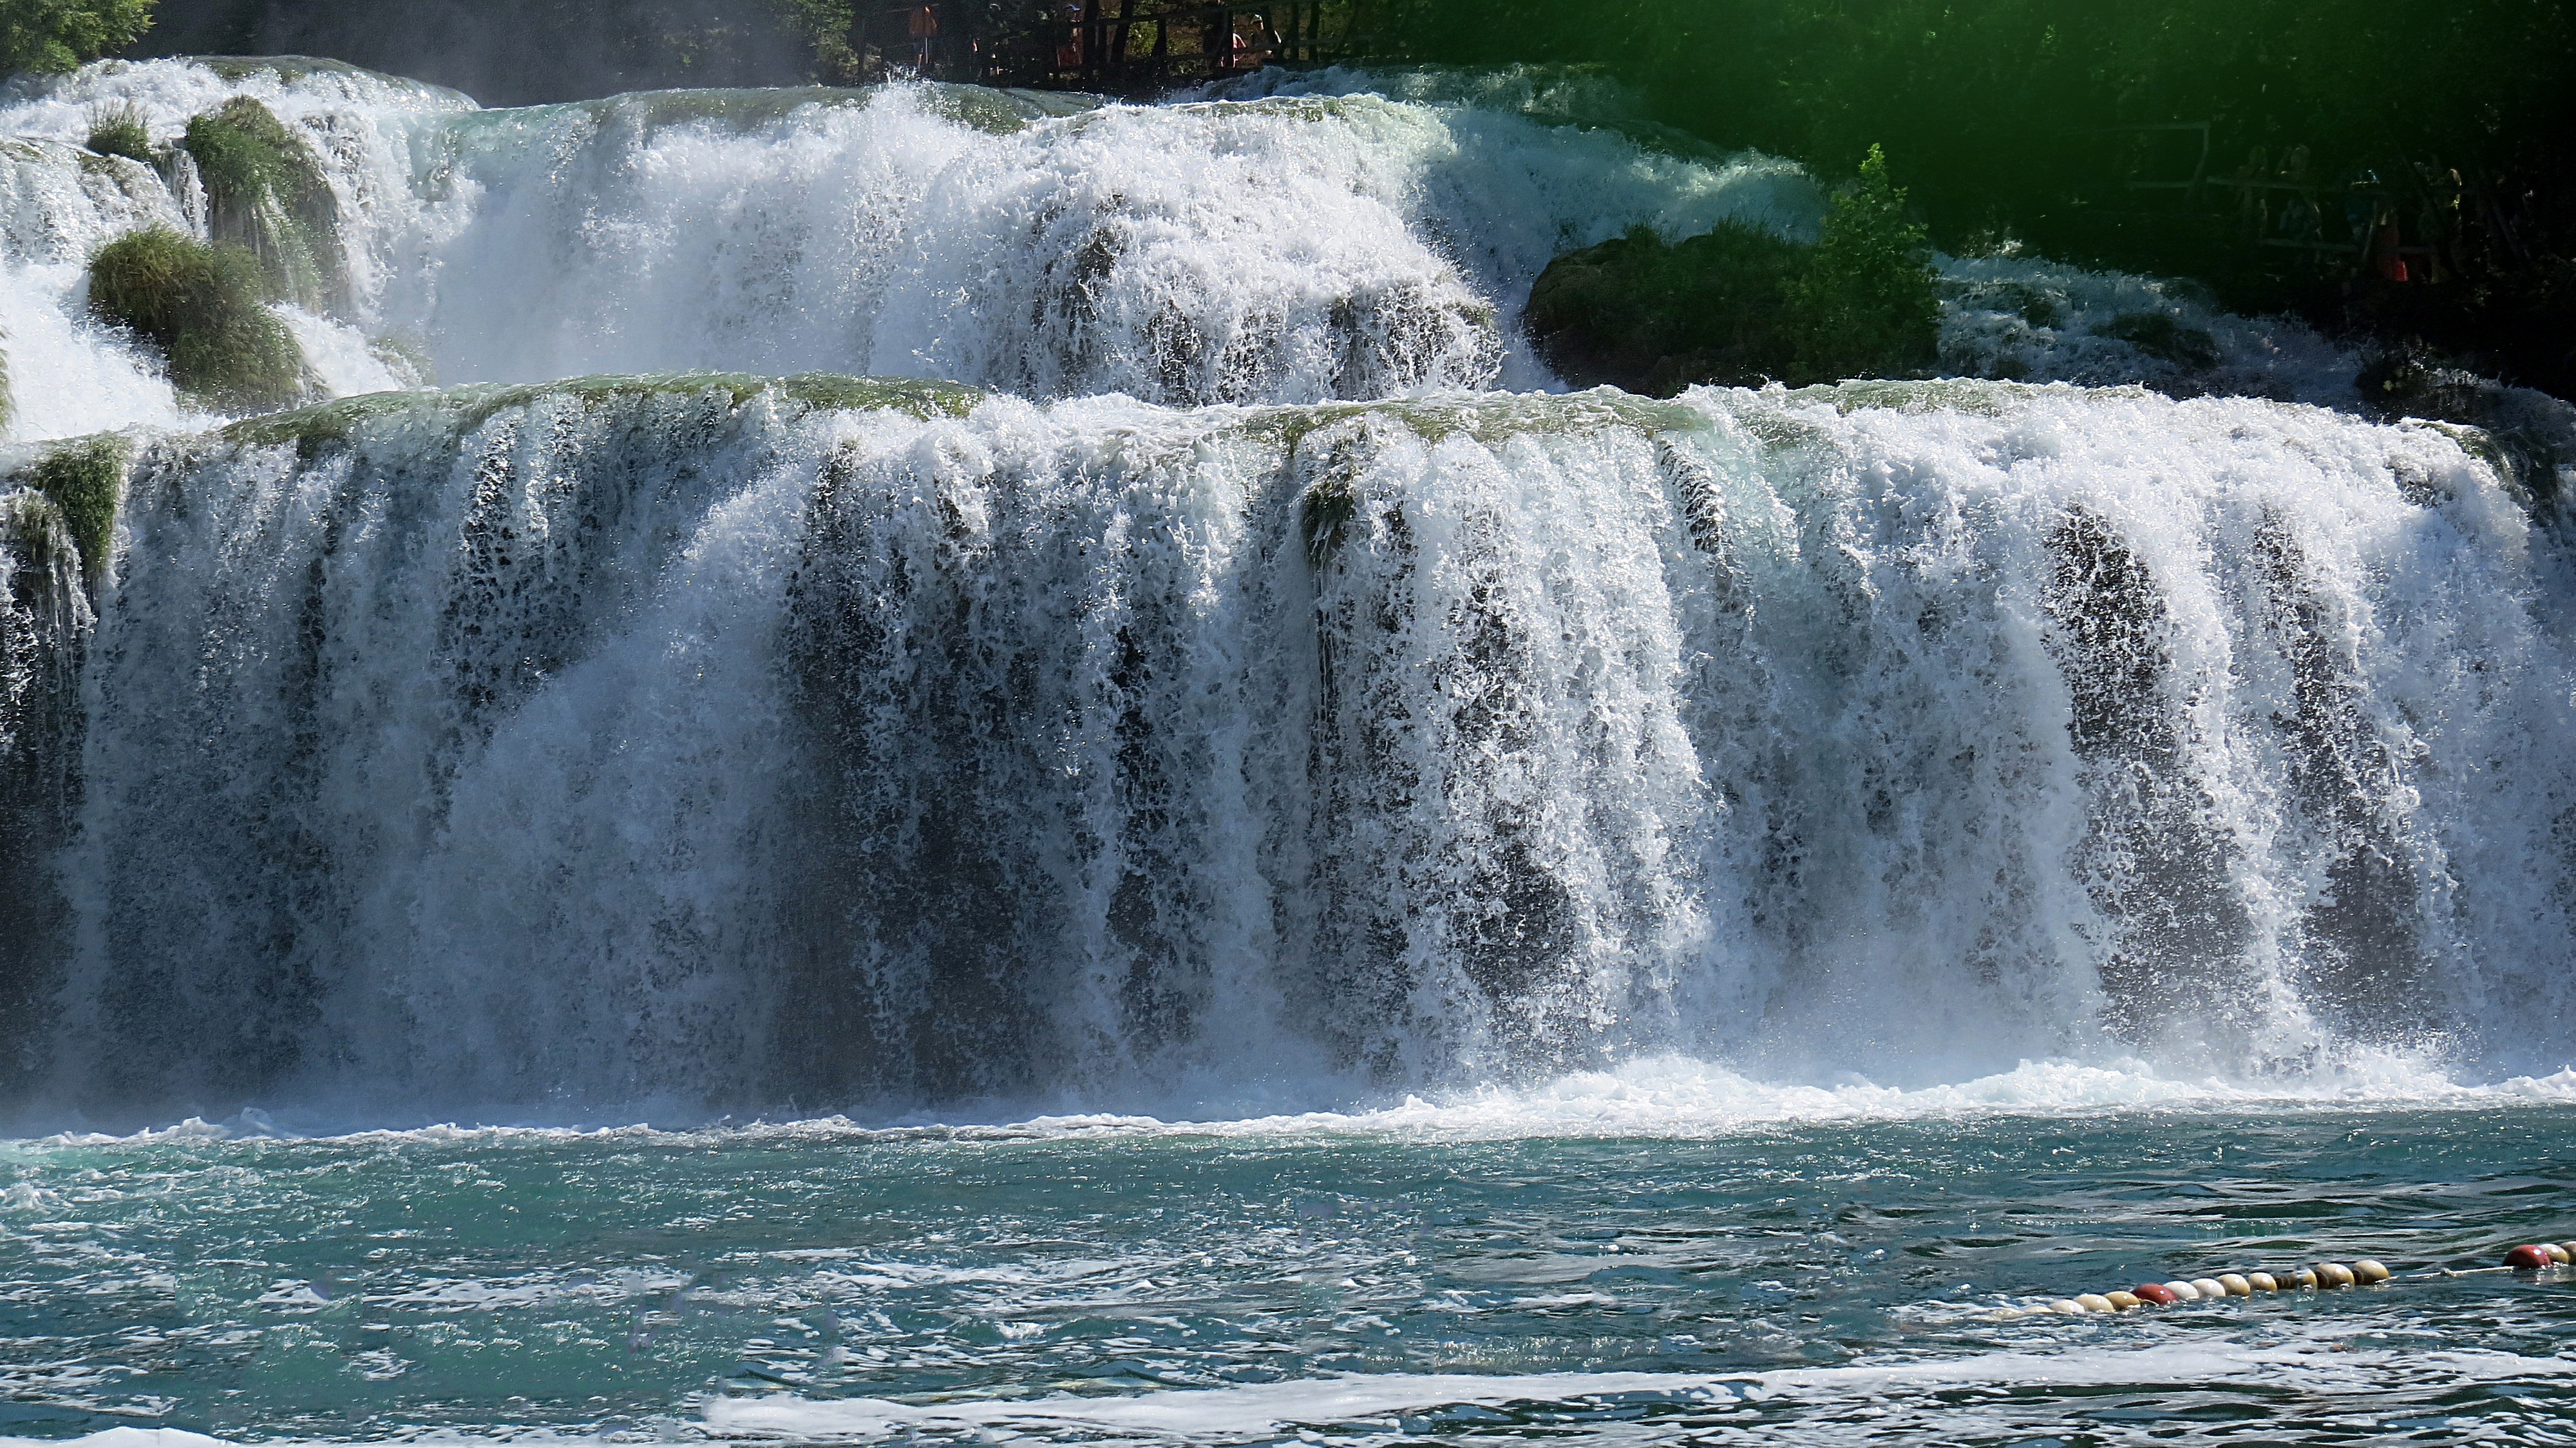
landscape, tree, water, nature, waterfall, wave, view, river, summer, travel, stream, park, holiday, rapid, rest, tourism, body of water, national, croatia, relaxation, holidays, chute, beautiful, wasserfall, attractions, the national park, water feature, watercourse, dalmatia, the beauty of nature, krka, water resources